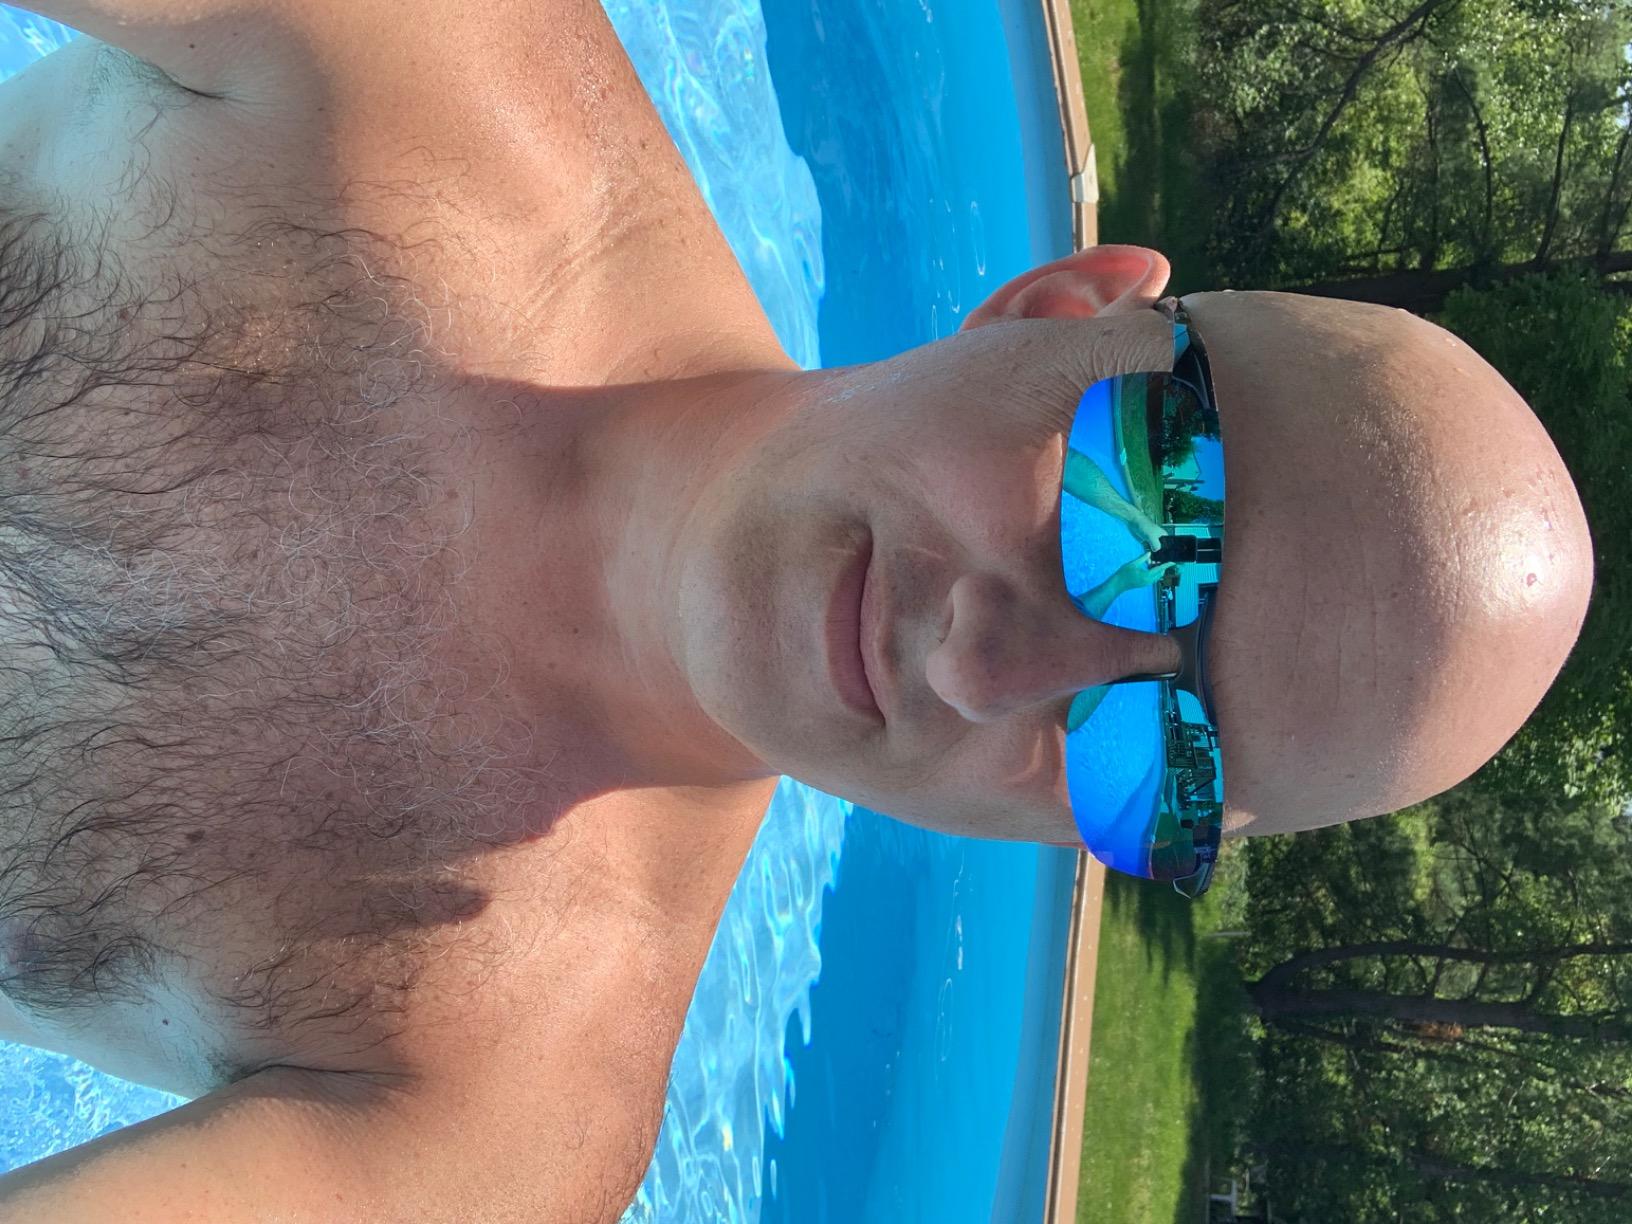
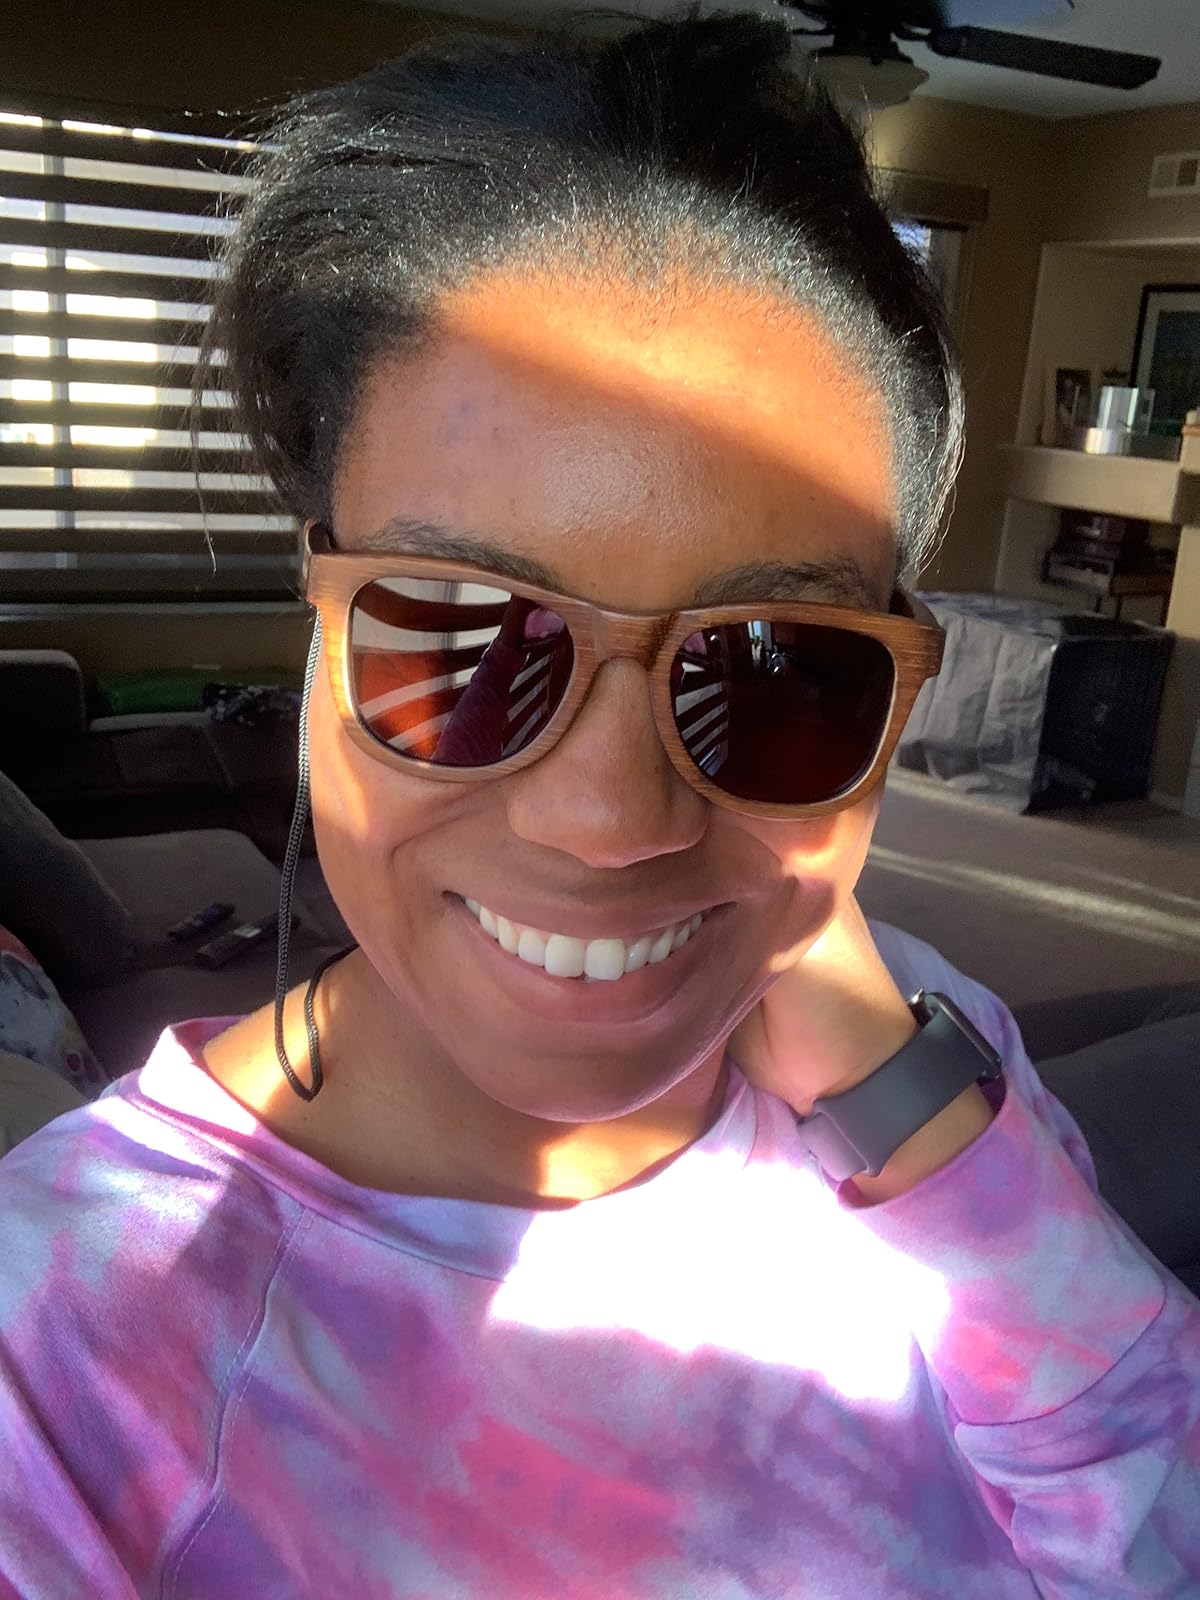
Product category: accessories_sunglasses
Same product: no